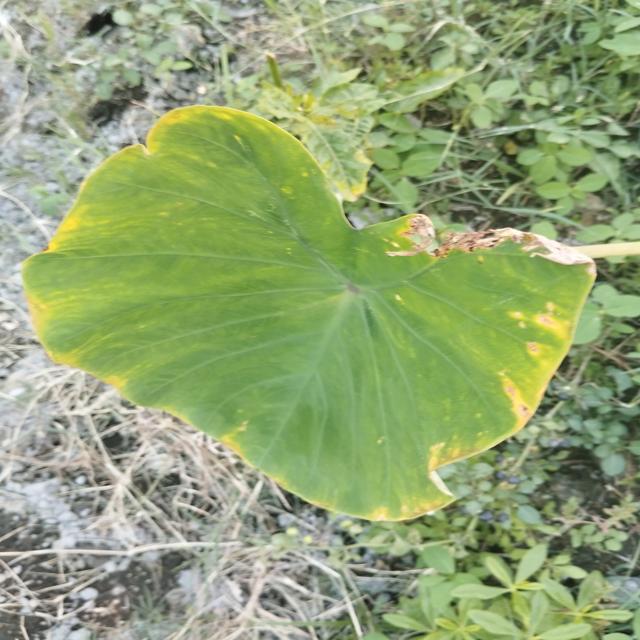
Label: Mid_Blight